Todd Manning

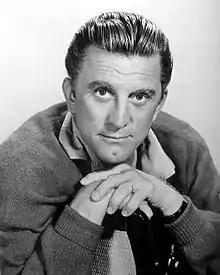
Kirk Douglas, who started out playing irredeemable villains like Todd

Howarth said he had no desire to portray a redeemed Todd, and that the show would be better off finding "a Todd who won't object to the material." He subsequently left the series for a year. In the October 24, 1995 "Soap Opera Digest" issue, he stated:In the beginning, the character of Todd was successful. I'll always be proud of this story, because it was the result of a real team effort. It was one of those spectacular times when the writer, producer, director, grips, engineers and actors were all on the same wavelength. Everybody was working toward a common goal. My task, at the time, was to show the humanity of someone who was basically inhuman. Todd wasn't one-dimensional, but he was definitely a serious psychopath. Todd was a serial rapist. He raped Carol Swift. Then, he raped Marty Saybrooke, and that rape was brutal, intense, violent and realistic. There were innuendos he had raped other women before. He stalked Nora, he stalked and tried to rape Luna. [Then-Executive Producer] Linda Gottlieb told me with reasonable certainty that ["One Life to Live"] would not try to redeem Todd. So, I didn't think the character would change. Then about a year ago, it became clear to me they were taking the character on a different path—they were redeeming him. In my mind, I'd been hired to play Todd Manning, a very realistic, serious psychopath. But now, the powers-that-be wanted me to play Todd Lord. And the story of Todd Lord is not realistic—it's a fairy tale. I thought, "It would be best for the show if I were to leave." That's when I tendered my resignation.